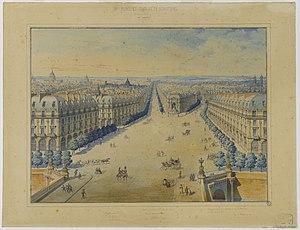
Titre: Place et fontaine de Sébastopol - Vue perspective.Inscriptions manuscrites dont «
La Bibliothèque de l'Hôtel de Ville est une bibliothèque publique patrimoniale du réseau des bibliothèques de la Mairie de Paris. Spécialisée en sciences sociales, droit, histoire contemporaine et documentation parisienne, elle est un lieu de recherche incontournable sur les XIXᵉ et XXᵉ siècles.